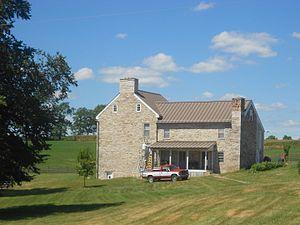
Ayr Township est un township situé à l'est du comté de Fulton, en Pennsylvanie, aux États-Unis. En 2010, il comptait une population de 1 942 habitants.